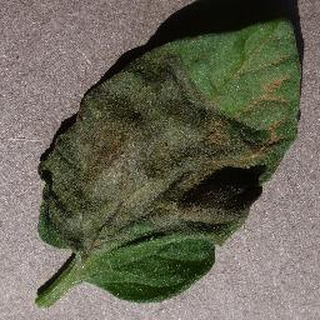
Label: tomato_late_blight